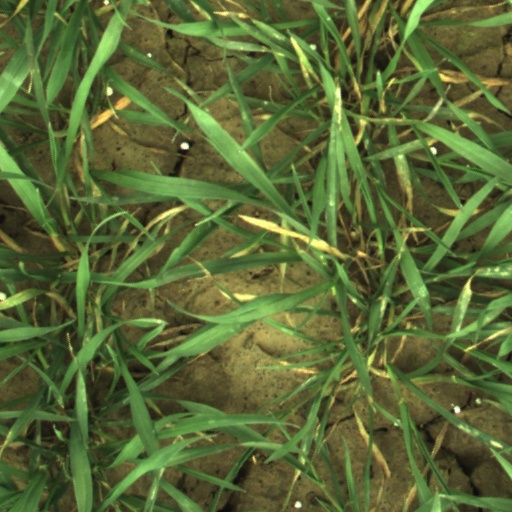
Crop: wheat